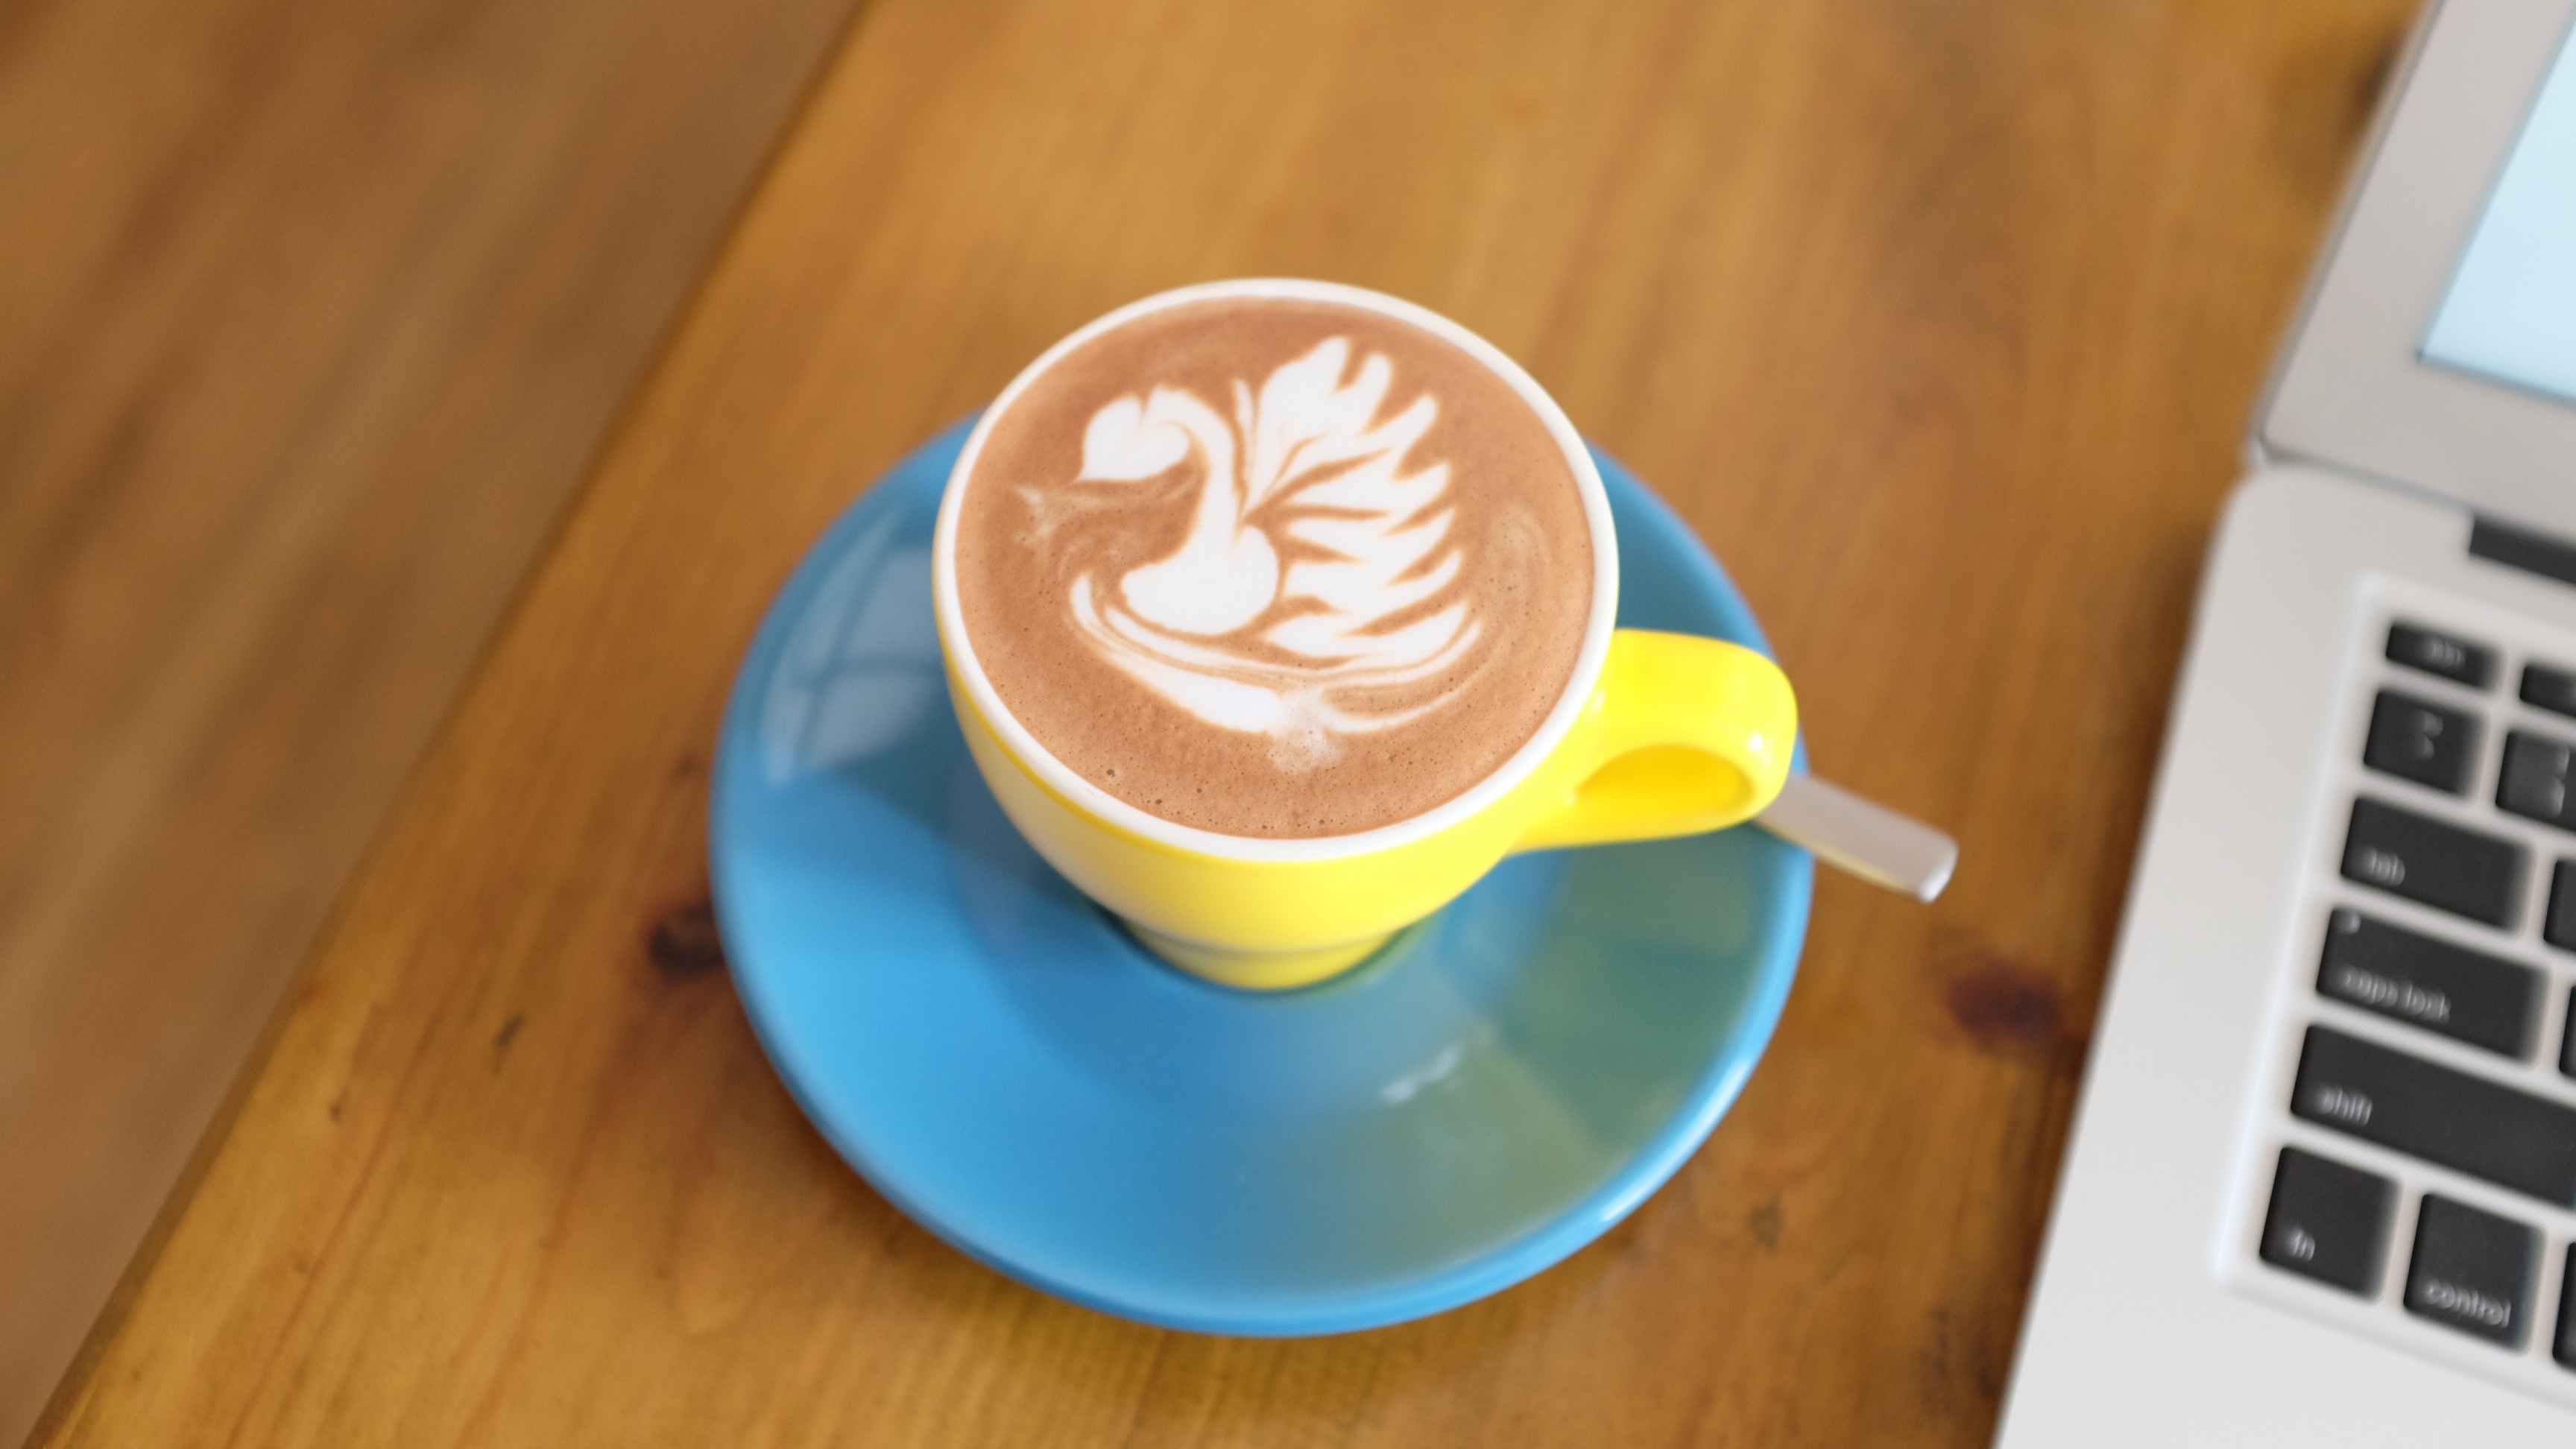
computer, coffee, cup, latte, saucer, drink, coffee cup, caffeine